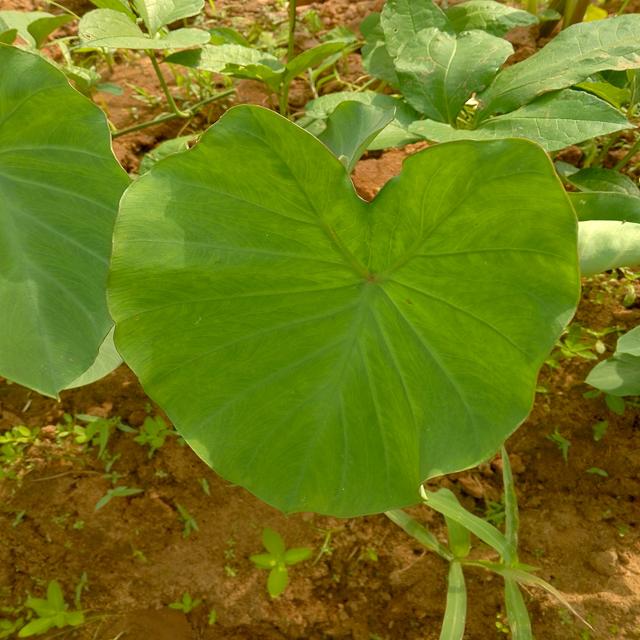
Label: Healthy